Sir Frank Meyer, 2nd Baronet

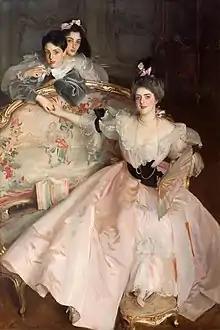
Frank Meyer with his mother and sister, painting by John Singer Sargent, 1896

The son of German-born businessman Sir Carl and Adele Meyer, Meyer was also successful in business, becoming vice-chairman of the De Beers diamond cartel. He was educated at New College, Oxford and served in the First World War with the Essex Yeomanry and the Signal Corps, being mentioned in dispatches. He was elected as MP for Great Yarmouth in 1924, but lost his seat in 1929. His son, Anthony Meyer, was also a Conservative MP. Anthony Meyer inherited his father's title at the age of fifteen when Frank Meyer died in a hunting accident at in Ayot St Lawrence, Hertfordshire.